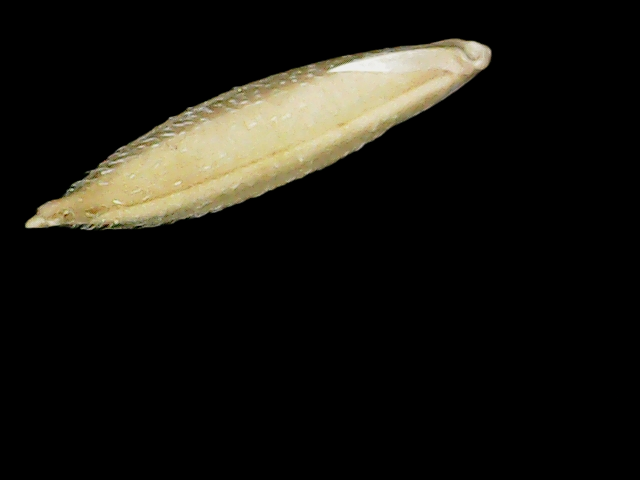
Rice variety: Binadhan11